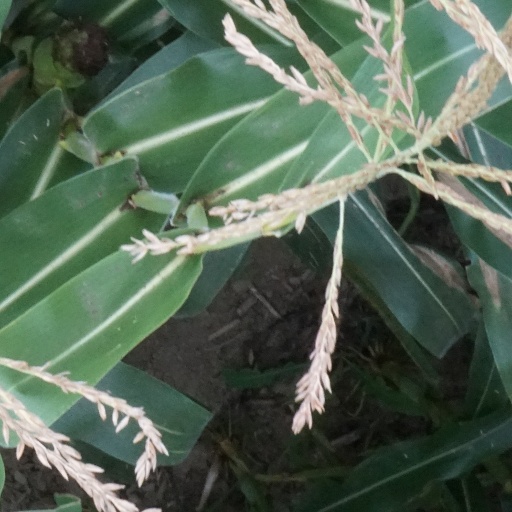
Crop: maize; corn